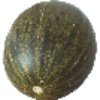
Label: Melon Piel de Sapo 1